Saleh Al-Sharabaty

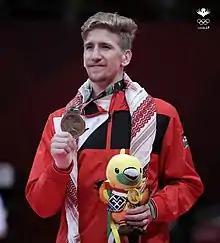
Al-Sharabaty in 2018

Saleh Salah El-Sharabaty (born September 12, 1998) is a Jordanian taekwondo athlete and a member of the Jordanian Taekwondo team where he competes in the -80kg weight. At the Tokyo 2020 Olympic Games, he won silver and thus became the second Jordanian to win an Olympic medal. Previously, he won the bronze medal on the welterweight division (80 kg) at the 2018 Asian Games in Jakarta, Indonesia.